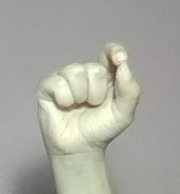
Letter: fa